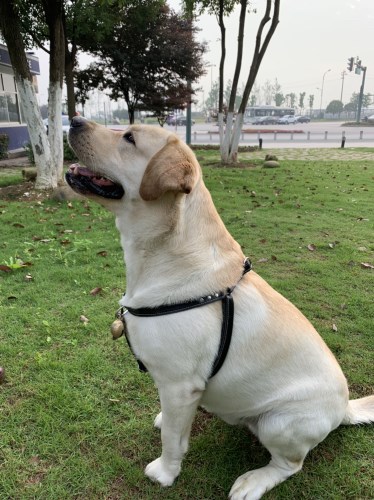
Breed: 3580-n000122-Labrador_retriever